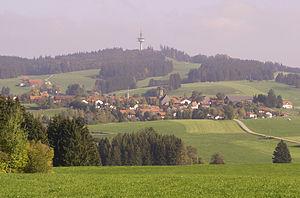
Rettenbach am Auerberg est une commune de Bavière, située dans l'arrondissement d'Ostallgäu, dans le district de Souabe.